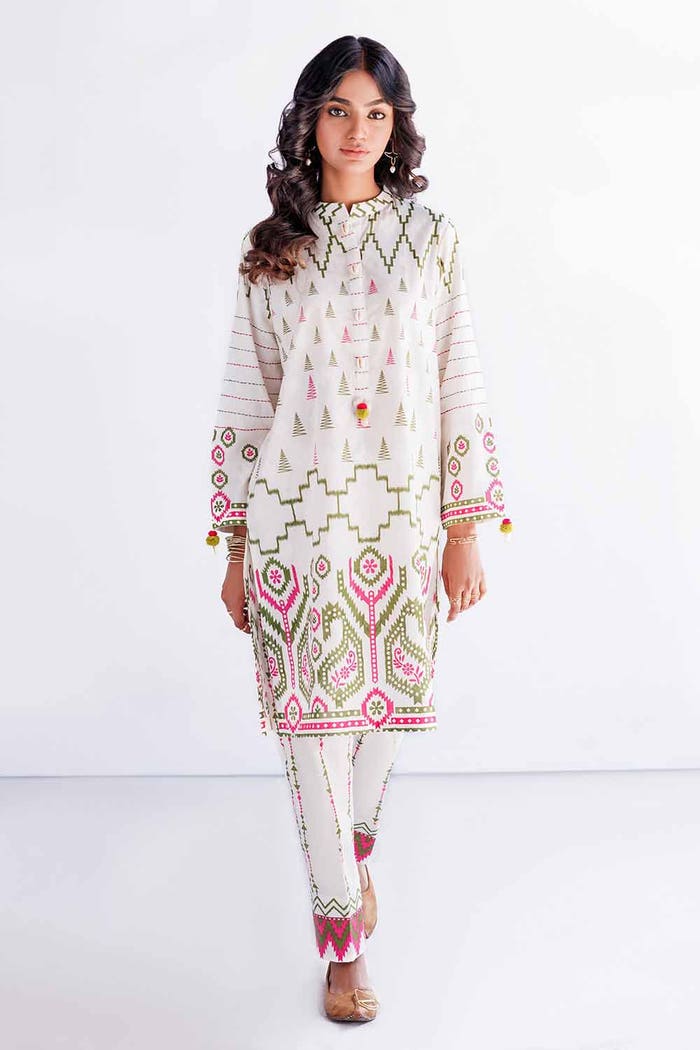
ivory multi embroidered lawn suit